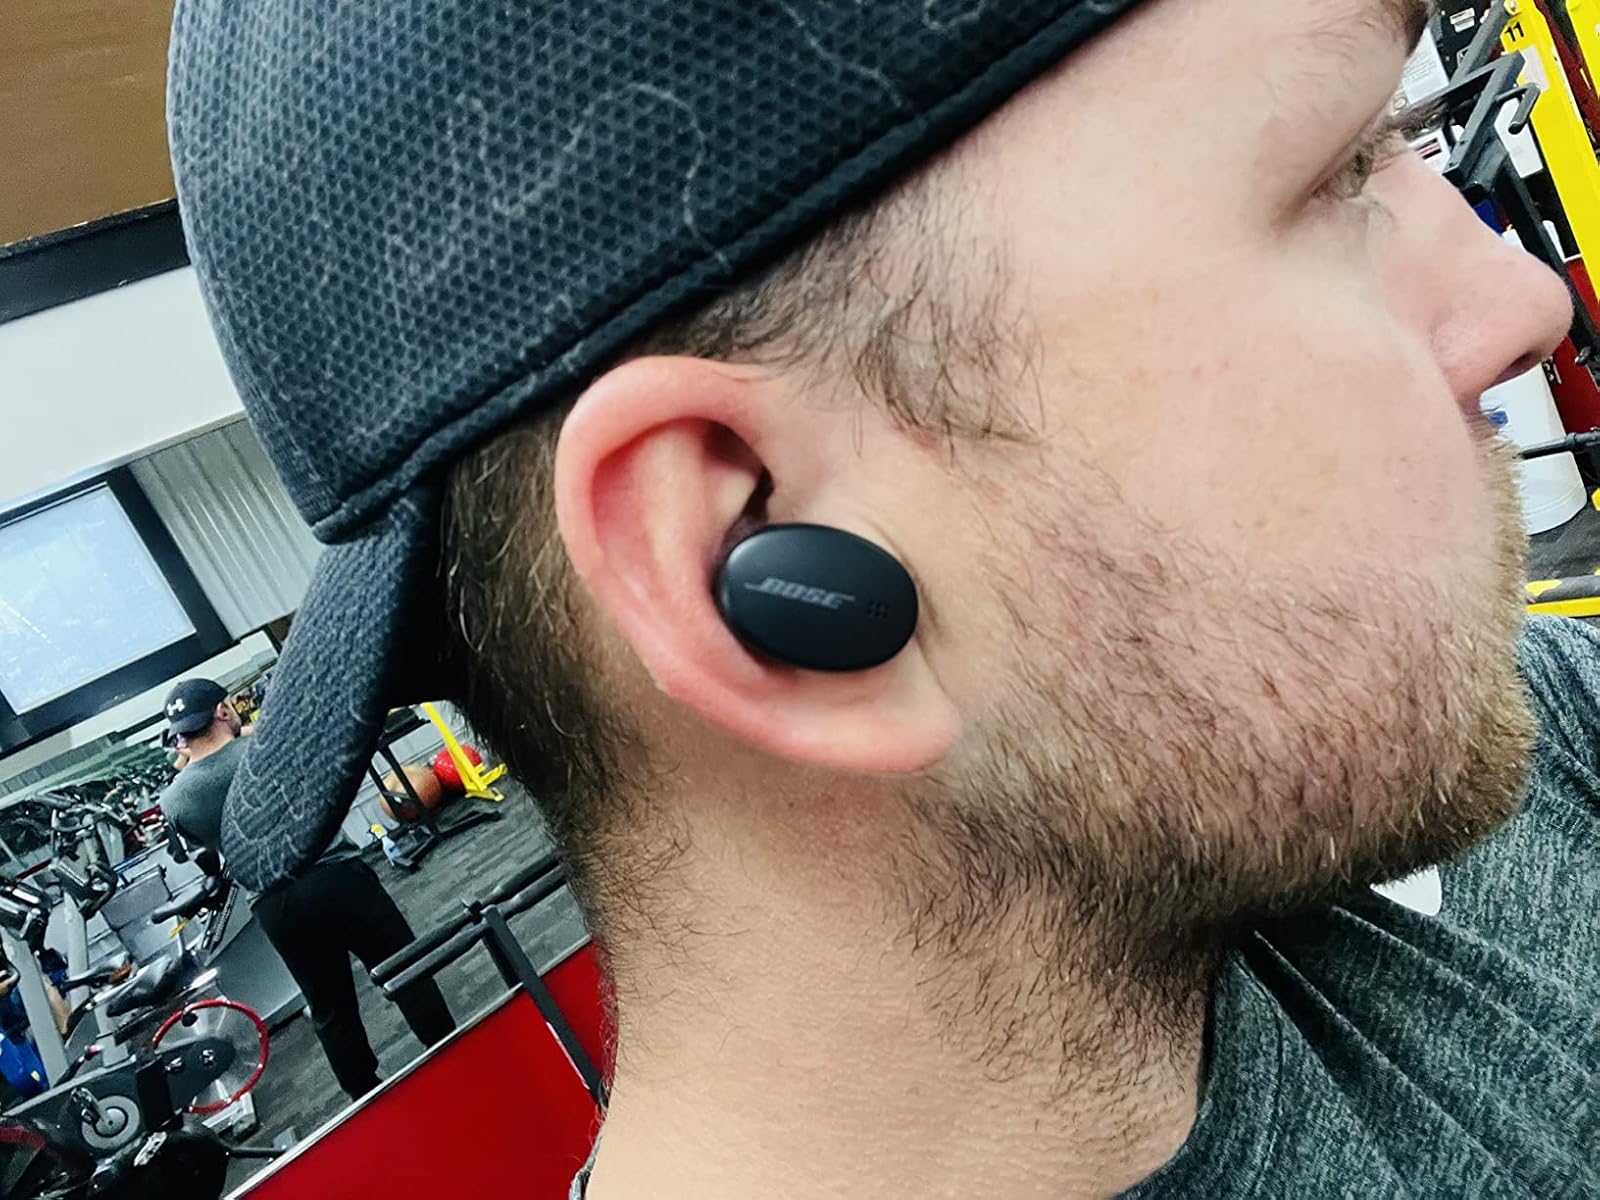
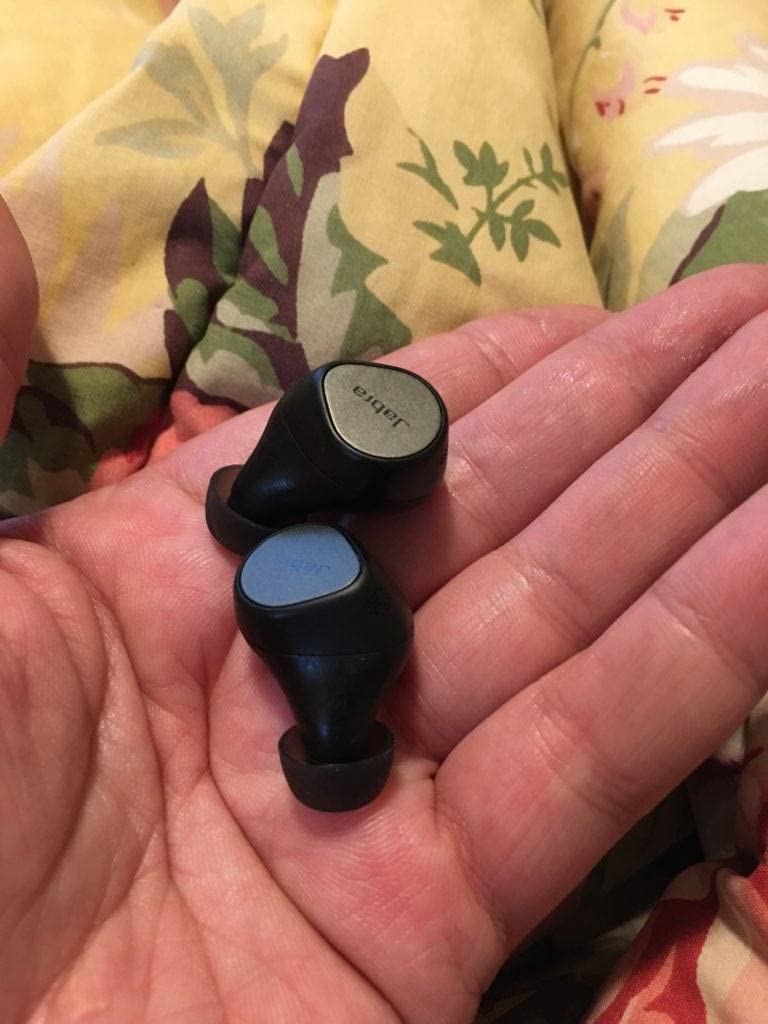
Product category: earbuds
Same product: no